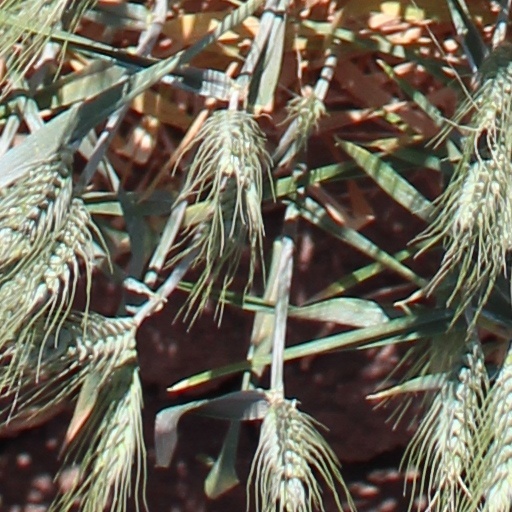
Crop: wheat